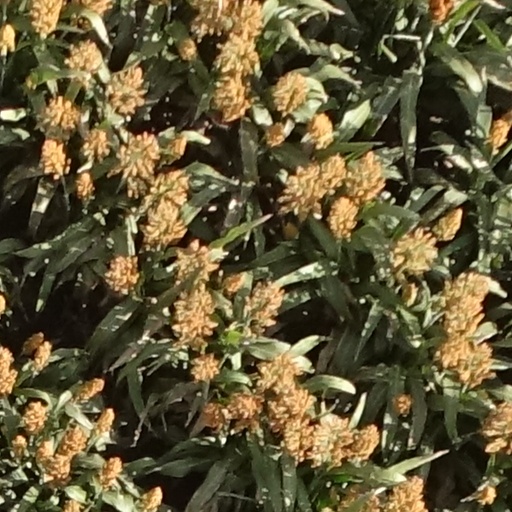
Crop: sorghum